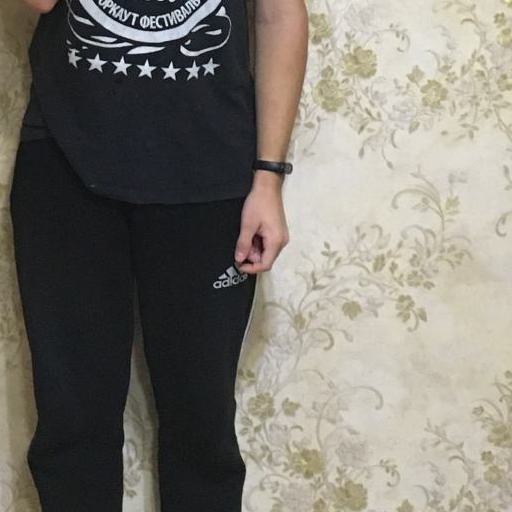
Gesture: no_gesture